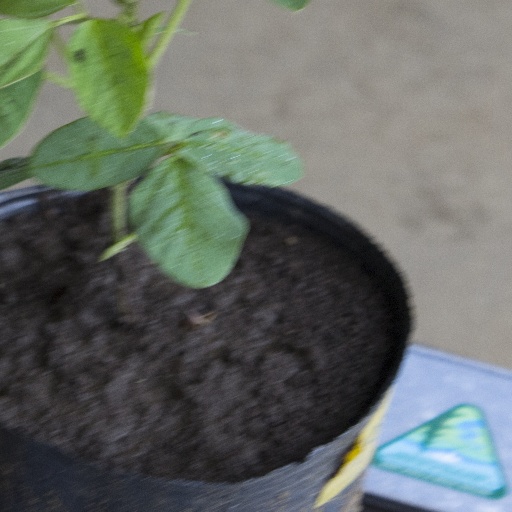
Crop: soybean